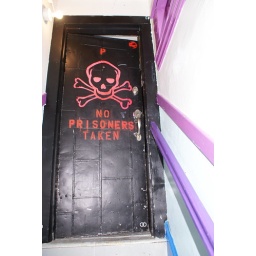
The door was this way when I moved in -- I figured it was a sign I needed to live here...